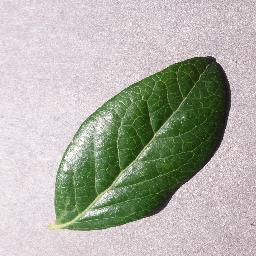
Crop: blueberry
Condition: healthy